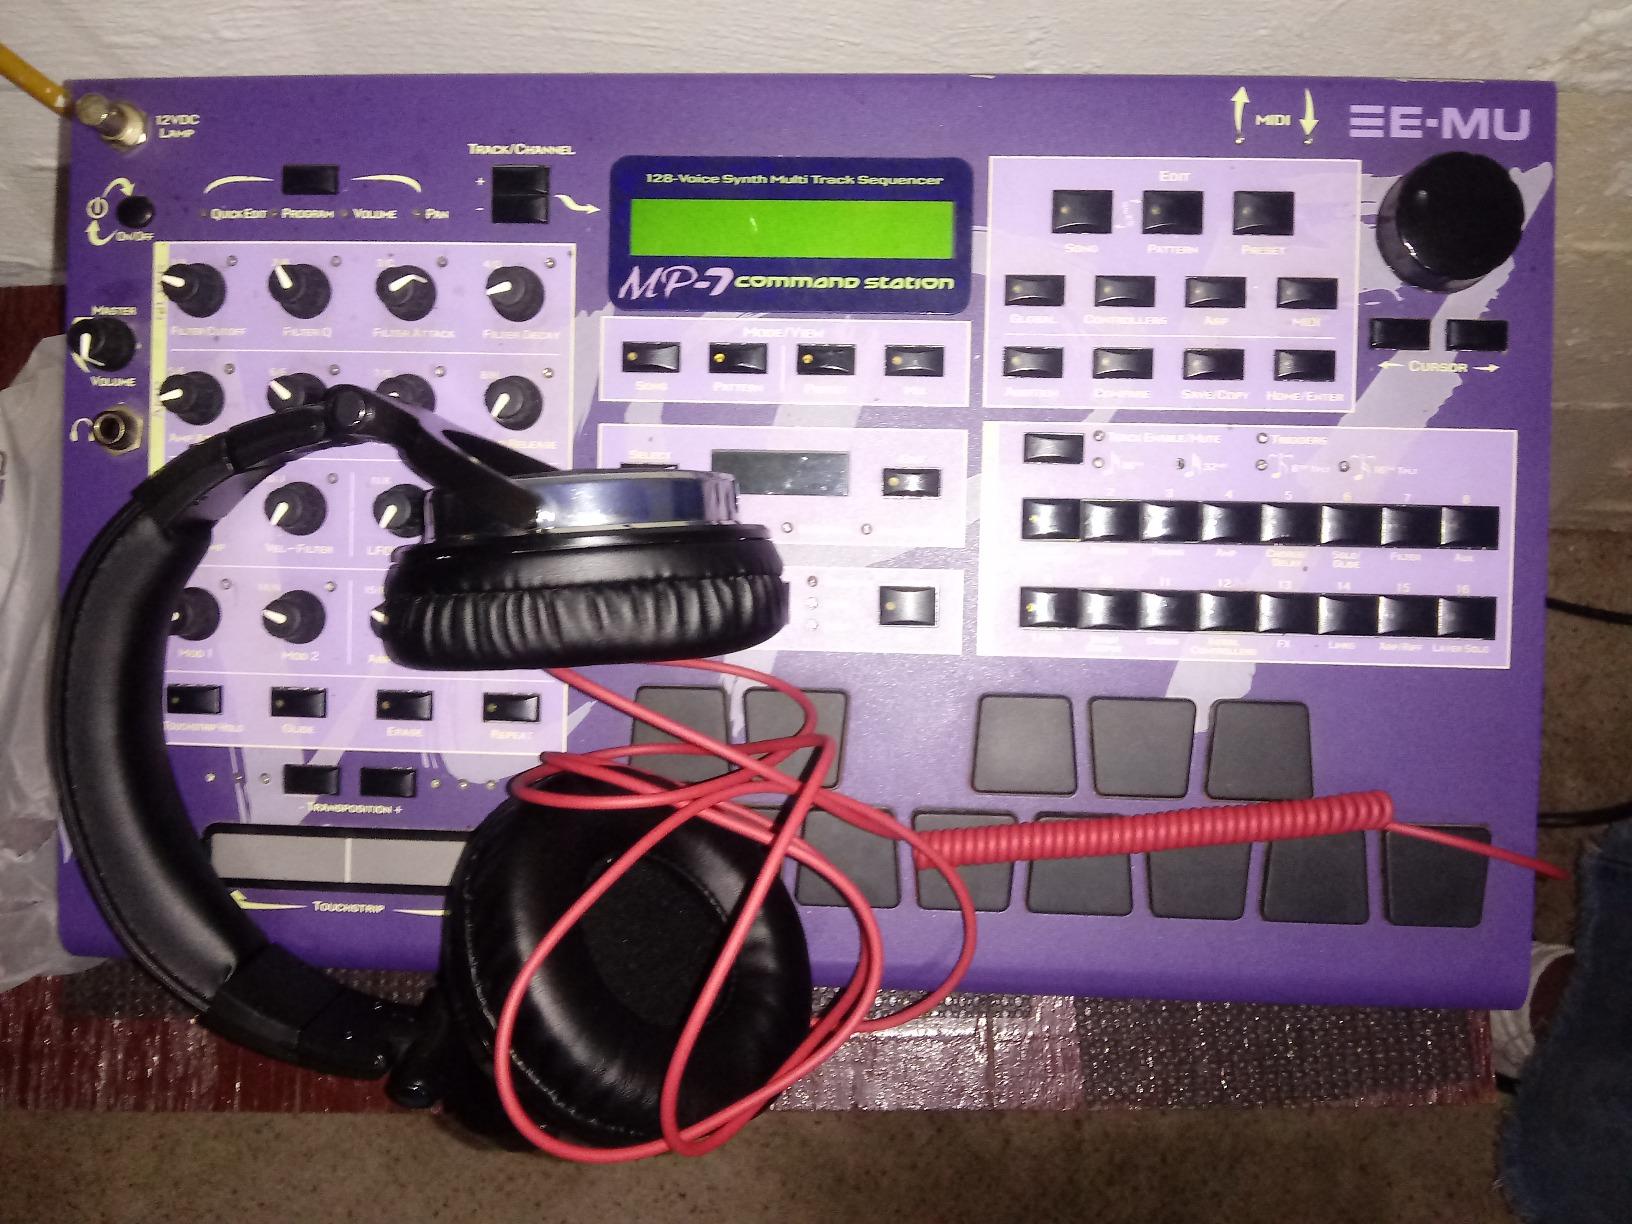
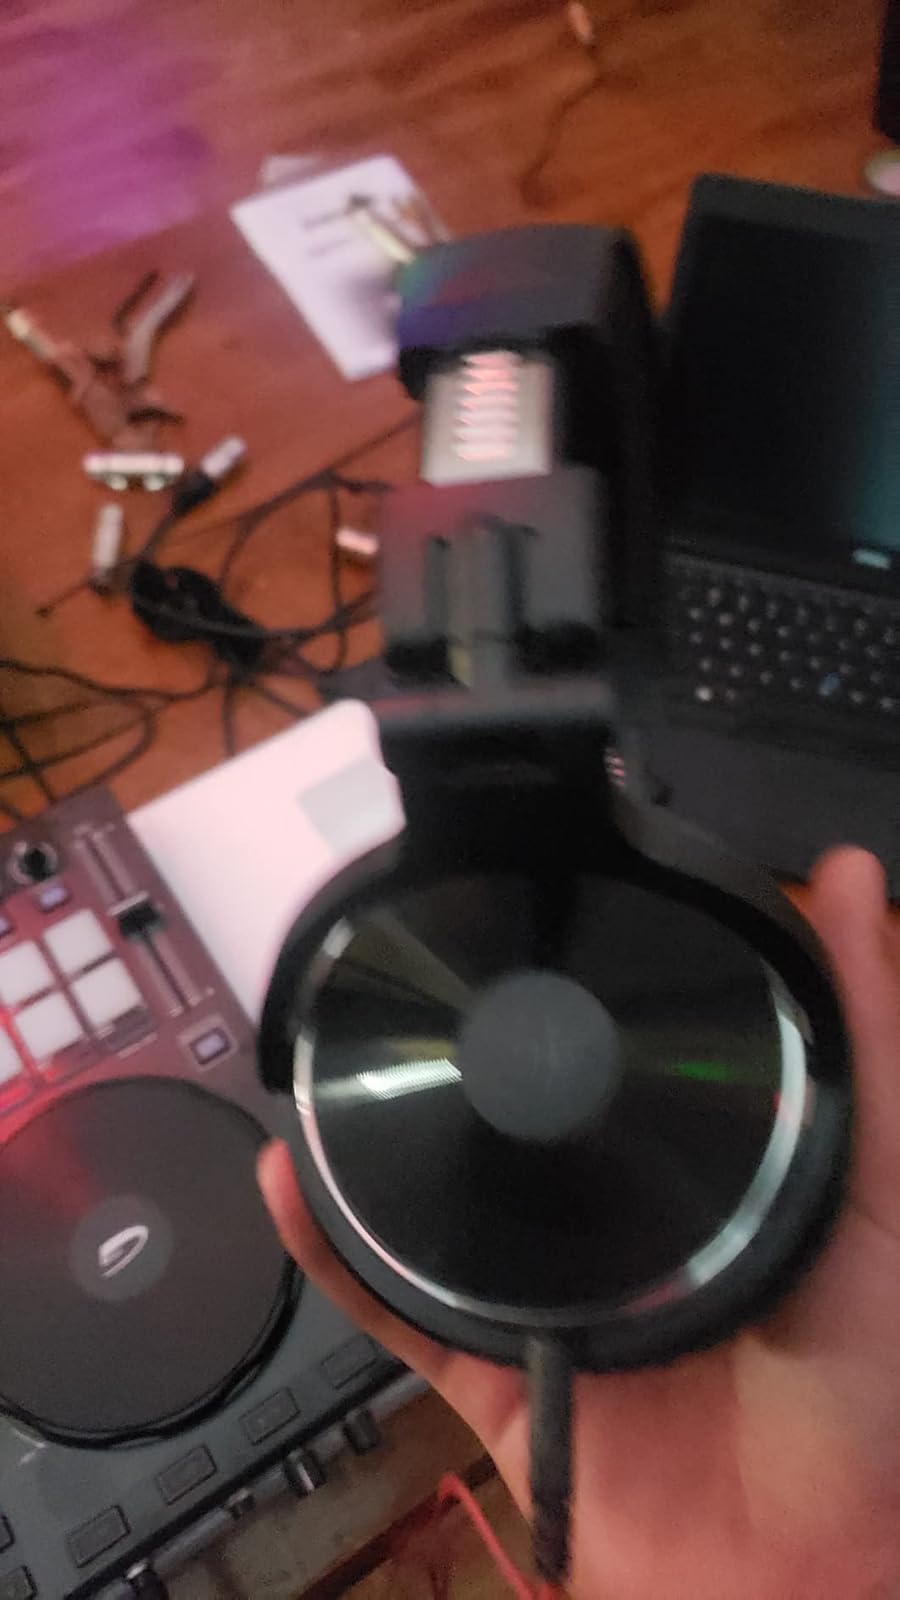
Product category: headphones
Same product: yes